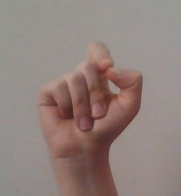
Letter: fa